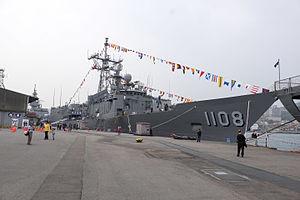
Le ROCS Pan Chao est une frégate de classe Cheng Kung de la Marine de la république de Chine.